Tesla (band)

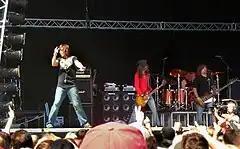
Tesla at Sweden Rock Festival 2008

In June and July 2008, Tesla played a few shows in Europe and the US, including Sweden Rock Festival, Graspop Metal Meeting and Rocklahoma. On July 15, 2008, "Tesla- Comin' Atcha Live! 2008" was released from a live concert filmed February 22, 2008 at the sold out Myth Nightclub in Maplewood, Minnesota. The two-hour show included hits "Modern Day Cowboy", "Love Song" and "Song and Emotion" along with additional backstage footage.